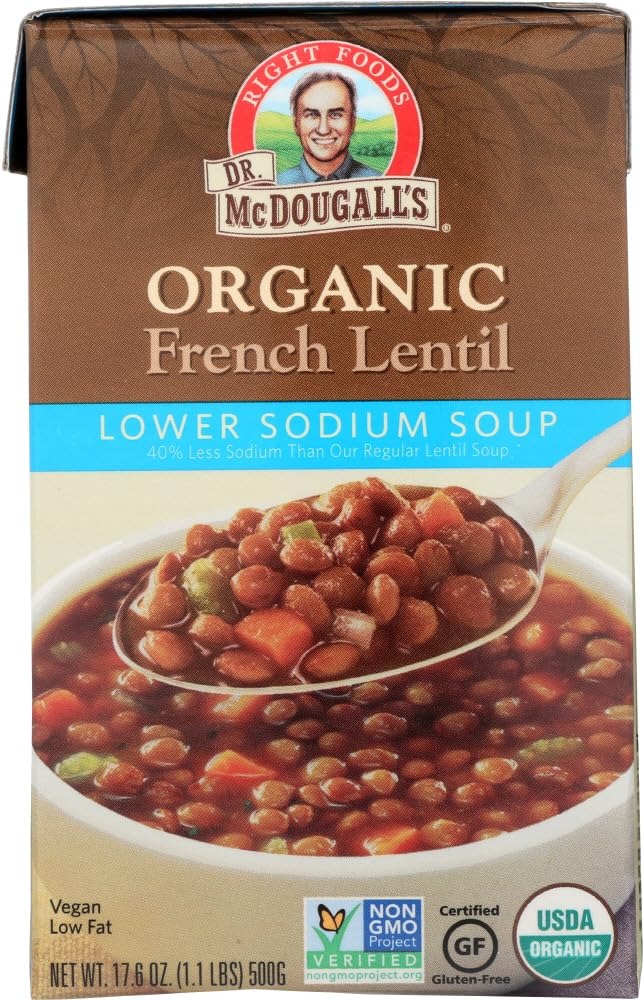
Item Name: Dr. McDougall's Organic Soup Lower Sodium French Lenti - 17.6 fl oz
Value: 17.6
Unit: Fl Oz

Price: 3.99